The Woman King

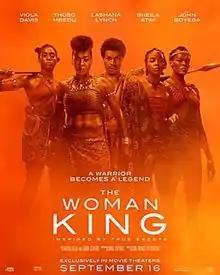
Theatrical release poster

The Woman King is a 2022 American historical action-adventure film about the Agojie, the all-female warrior regiment that protected the West African Kingdom of Dahomey during the 17th to 19th centuries. Set in the 1820s, the film stars Viola Davis as a general who trains the next generation of female warriors to fight their enemies. It is directed by Gina Prince-Bythewood and written by Dana Stevens, based on a story she wrote with Maria Bello. The film also stars Thuso Mbedu, Lashana Lynch, Sheila Atim, Hero Fiennes Tiffin, and John Boyega.